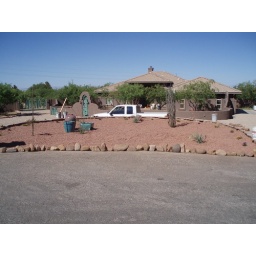
This is the top view of the flower area after 19 plants,1 tree and 6 Tons of gravel around it.